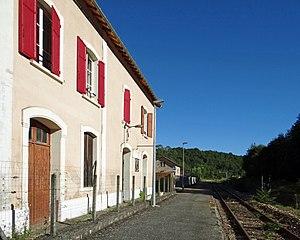
Villefranche-du-Périgord - Ancienne gare
La gare de Villefranche-du-Périgord est une gare ferroviaire française de la ligne de Niversac à Agen, située au lieu-dit « La Gare » sur le territoire de la commune de Loubejac, à proximité de Villefranche-du-Périgord, dans le département de la Dordogne en région Nouvelle-Aquitaine.